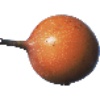
Label: granadilla